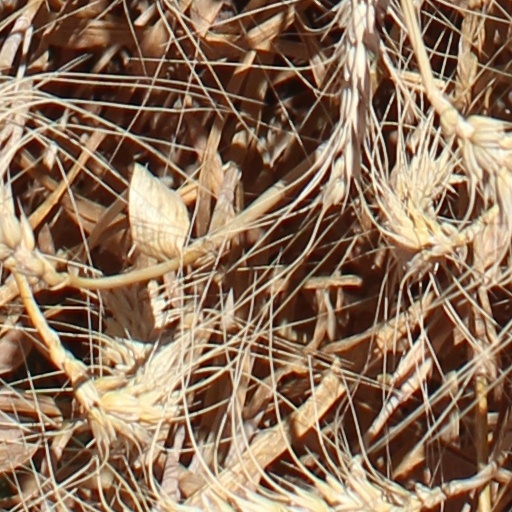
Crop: wheat